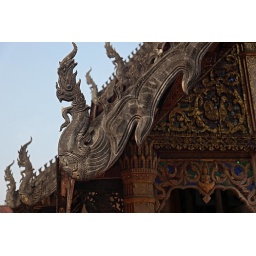
550-year-old What Phra That Lampang, considered to be the oldest wooden building in Thailand, Lampang